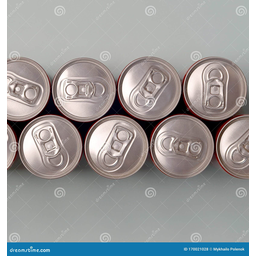
Label: metal